Bow wave

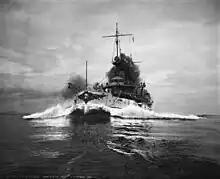
Bow wave of the "USS Connecticut", on her speed trials in 1906 or 1907

The size of the bow wave is a function of the speed of the ship, its draft, surface waves, water depth, and the shape of the bow. A ship with a large draft and a blunt bow will produce a large wave, and ships that plane over the water surface will create smaller bow waves. Bow wave patterns are studied in the field of computational fluid dynamics.